Triumph in the Skies (film)

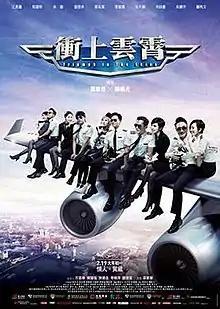
Film poster

Triumph in the Skies is a 2015 romantic drama film directed by Wilson Yip and Matt Chow and starring Louis Koo, Sammi Cheng, Francis Ng, Julian Cheung, Charmaine Sheh, Amber Kuo, Océane Zhu and Dean Liu. A Hong Kong-Chinese co-production, the film is an adaptation of the "Triumph in the Skies" television series. Production started on 6 August 2014. The film was released on February 19, 2015.